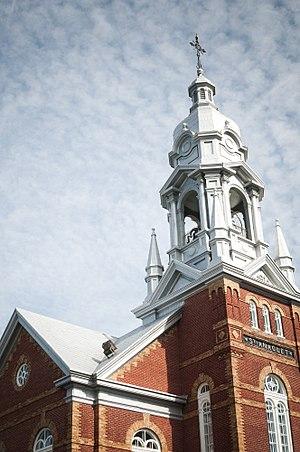
Église de St-Anaclet-de-Lessard à l'automne 2015
Saint-Anaclet-de-Lessard est une municipalité de paroisse de la province de Québec, au Canada, située dans la municipalité régionale de comté de Rimouski-Neigette, au Bas-Saint-Laurent. Elle est nommée en l'honneur du pape Anaclet Iᵉʳ.